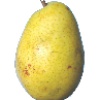
Label: Pear Monster 1